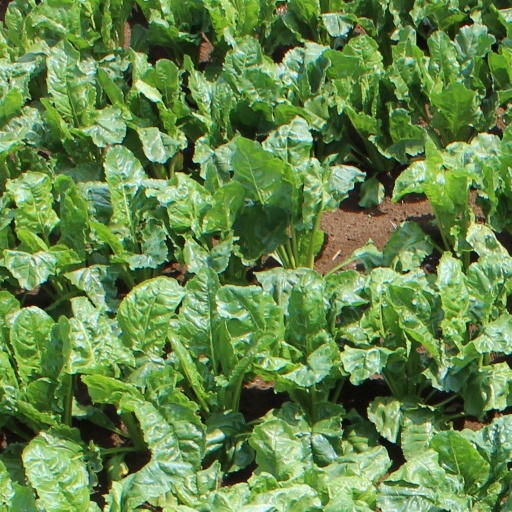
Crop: sugar beet